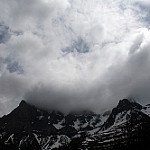
Label: mountain